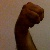
The image shows a hand gesture representing the letter 'M' in Indian Sign Language.